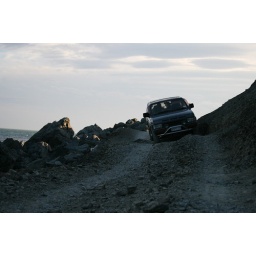
Took the truck around to red rocks the other day, just round the bay from our house